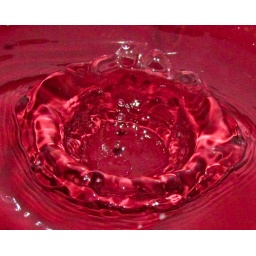
water drops in the sink (2) - using CHDK high speed